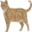
Label: cat